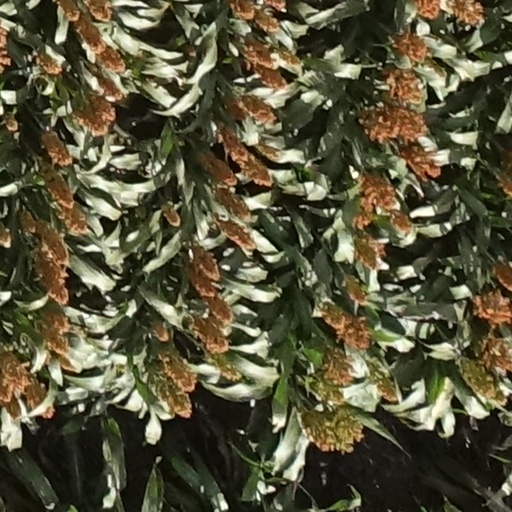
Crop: sorghum